Steamboat Johnson

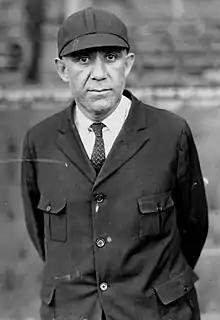
Johnson in 1920

Harry Samuel "Steamboat" Johnson (March 26, 1880 – February 20, 1951) was a professional baseball umpire.